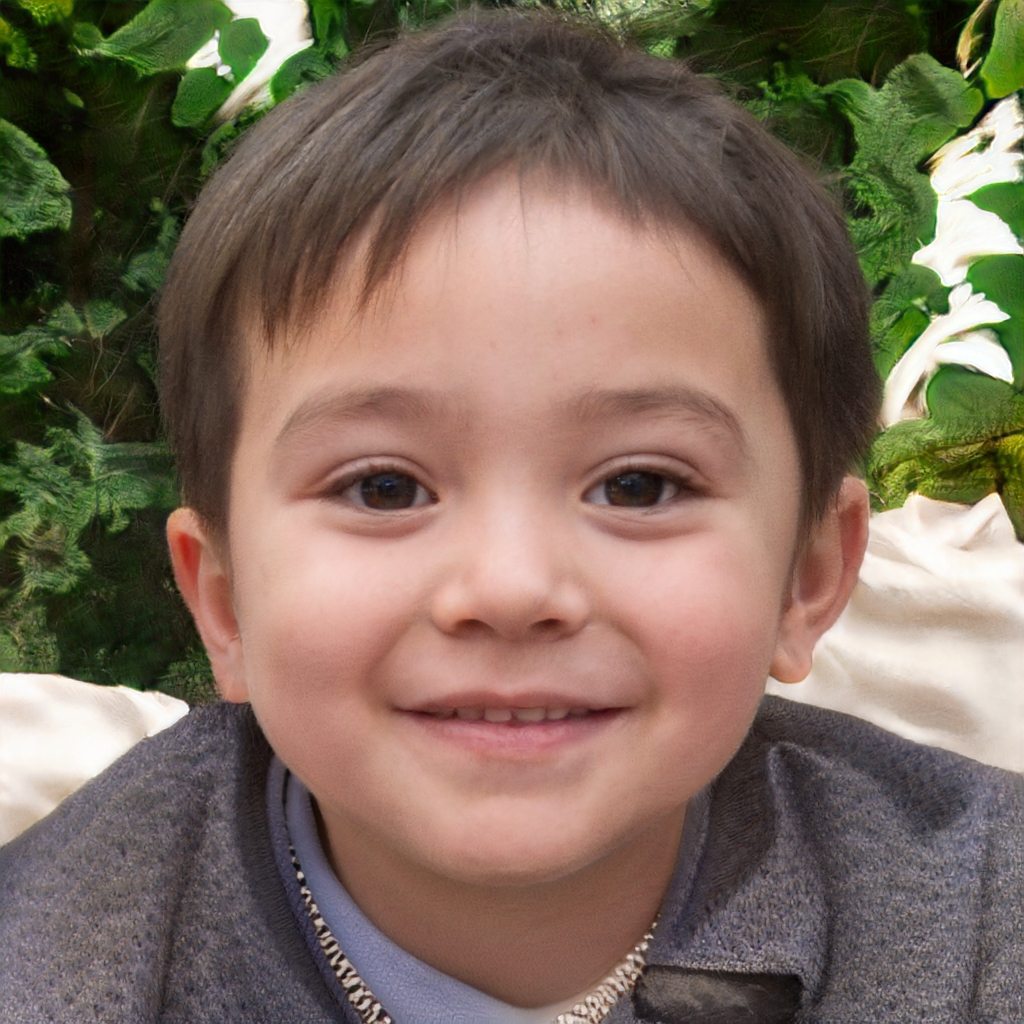
Portrait style: Real Portrait